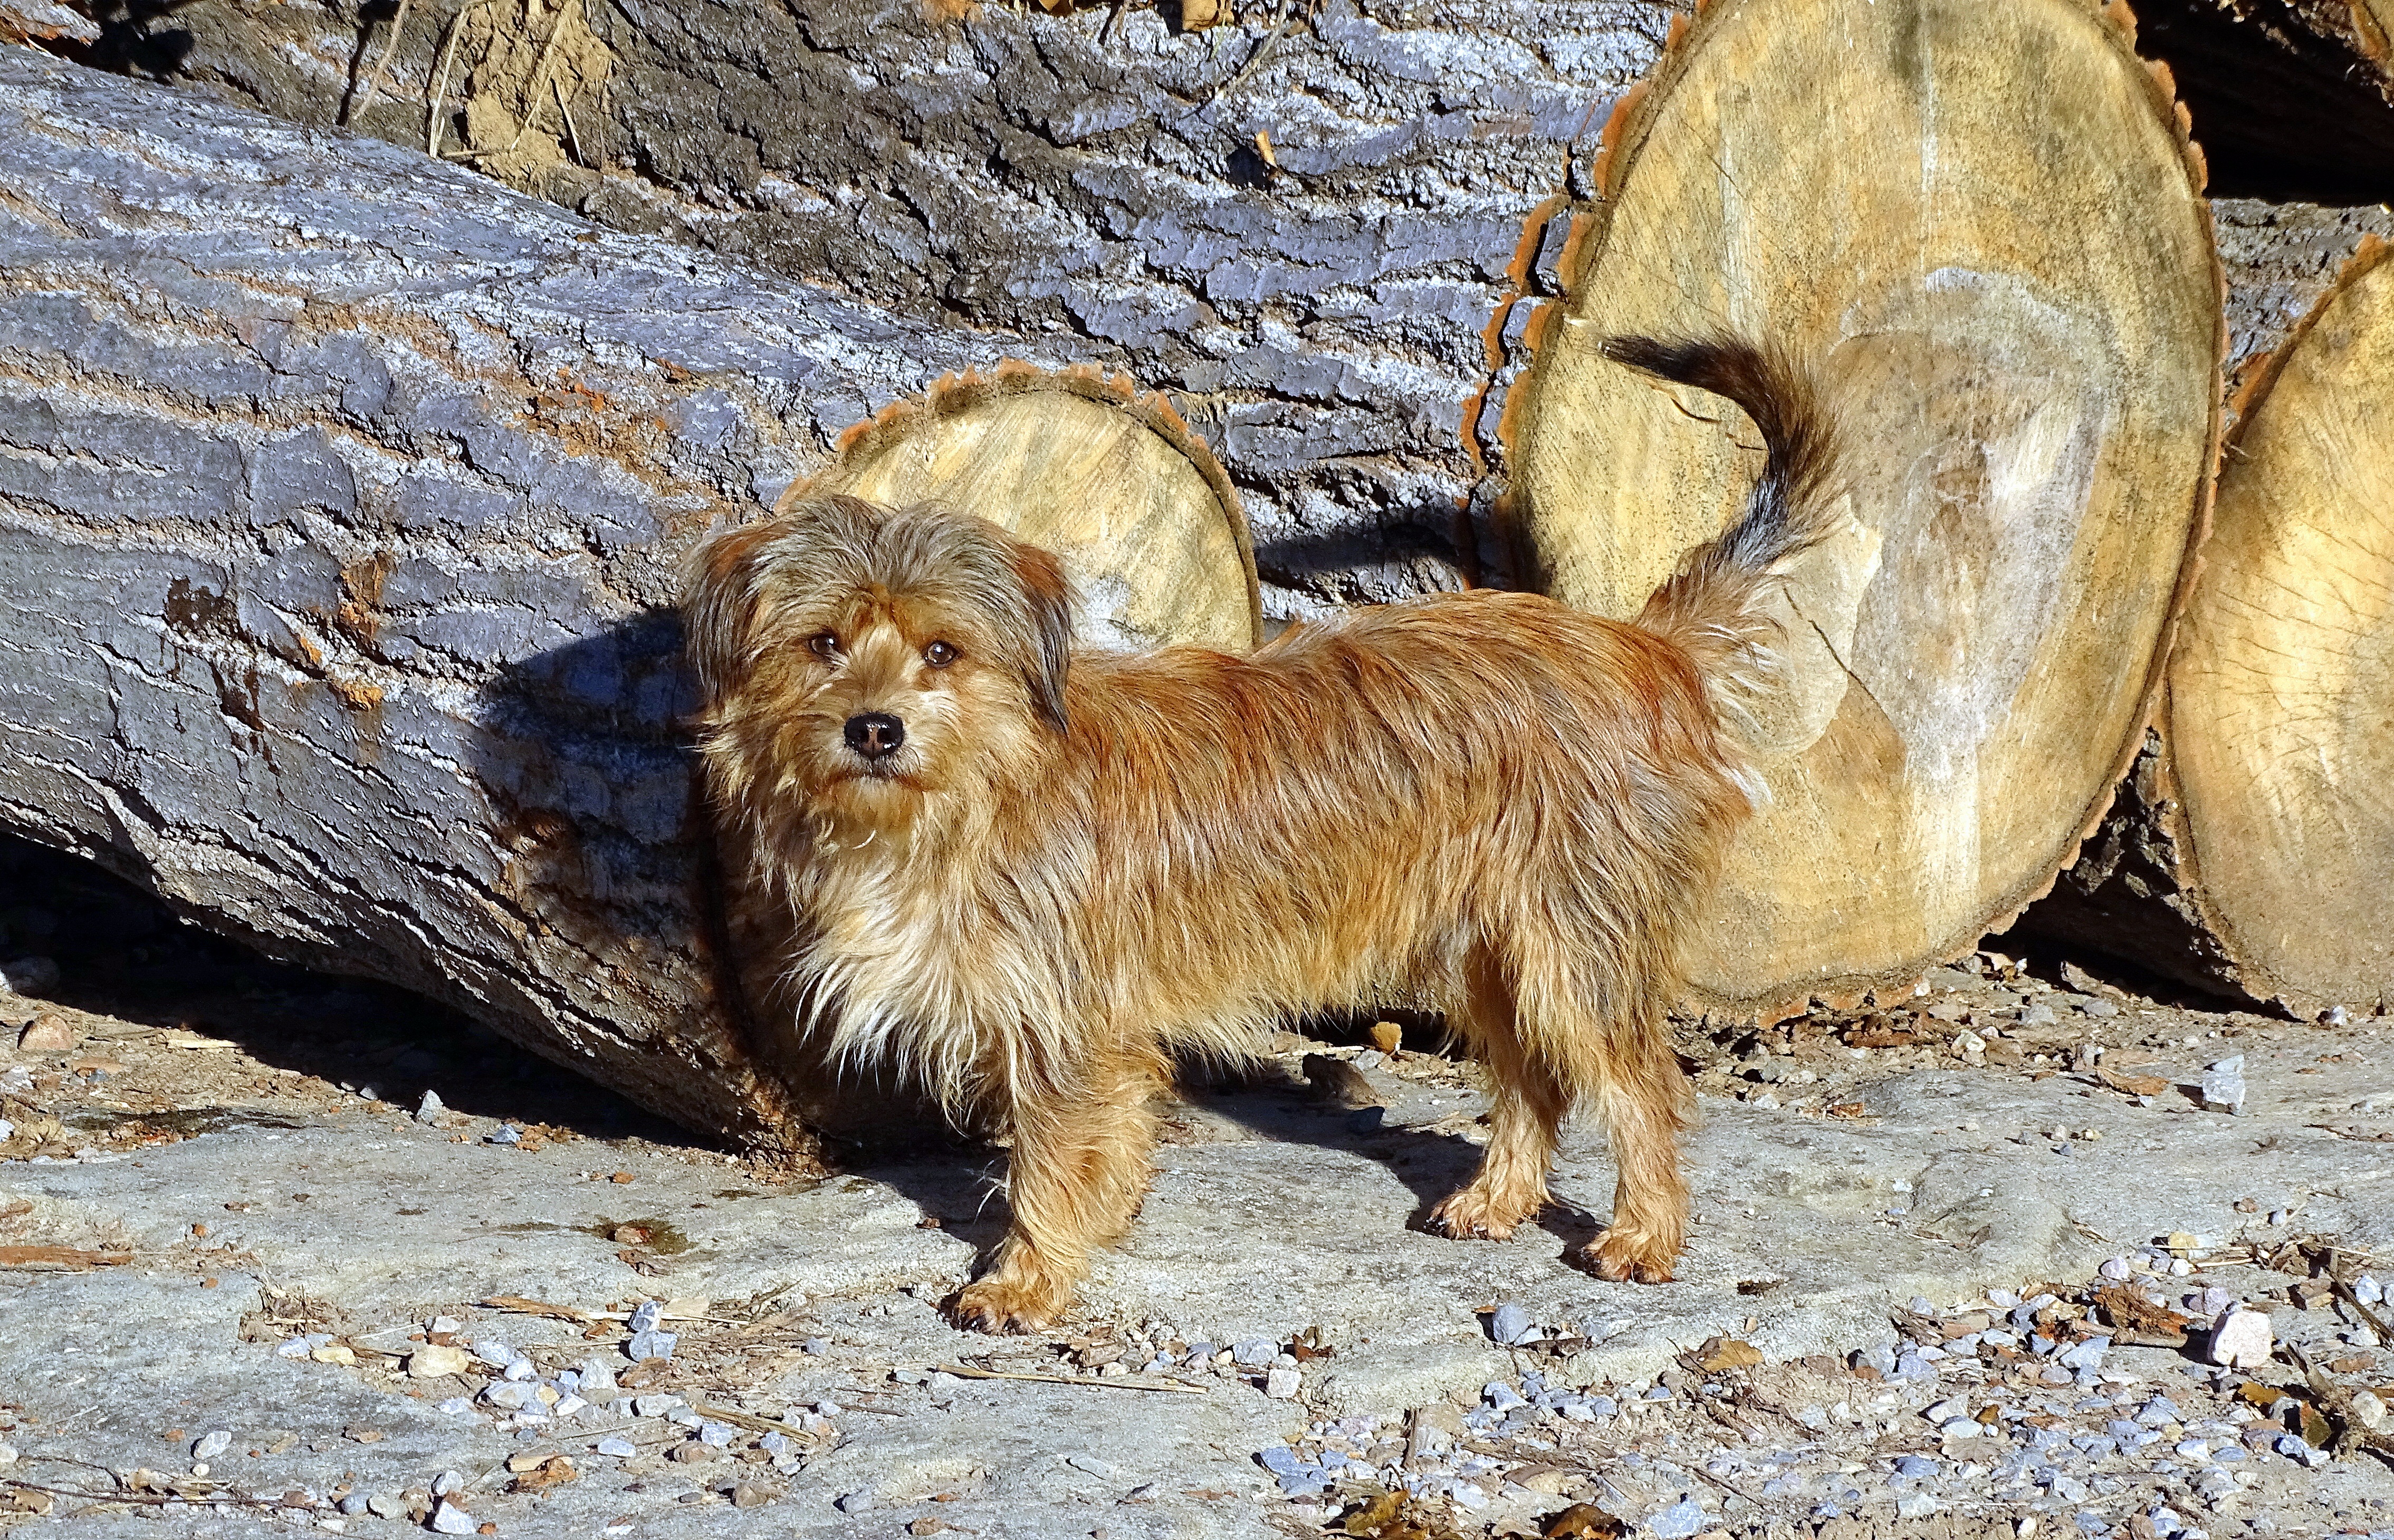
puppy, dog, animal, wildlife, zoo, pet, small, mammal, fauna, friend, fun, happy, animals, look, mammals, vertebrate, wow, tender, terrier, loyalty, faithful, street dog, dog like mammal, dog breed group, dog crossbreeds